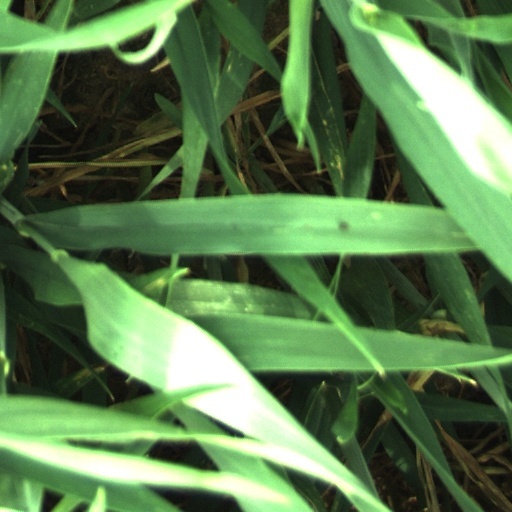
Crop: wheat